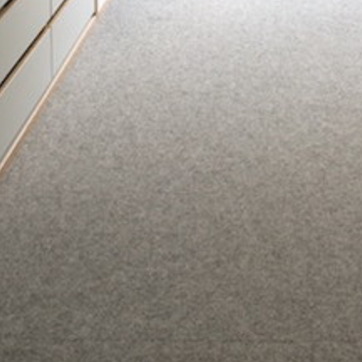
Material: carpet